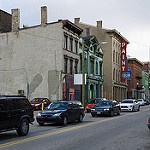
Scene: Outdoor